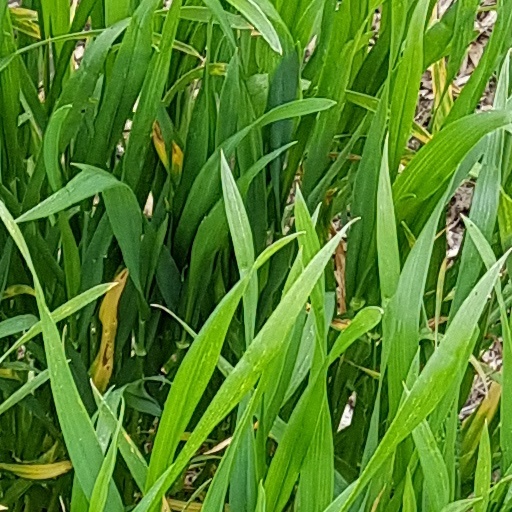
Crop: wheat